Johan Frandsen

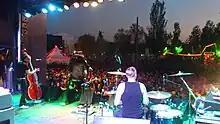
The Knockouts on stage at the Azkena Rock Festival 25 June 2011

Frandsen started Diamond Prime Music with The Knockouts' manager Coco Rosenfeld in early 2009. Diamond Prime is a Music and Management company based in Stockholm. Diamond Prime is the record label and management for The Knockouts.